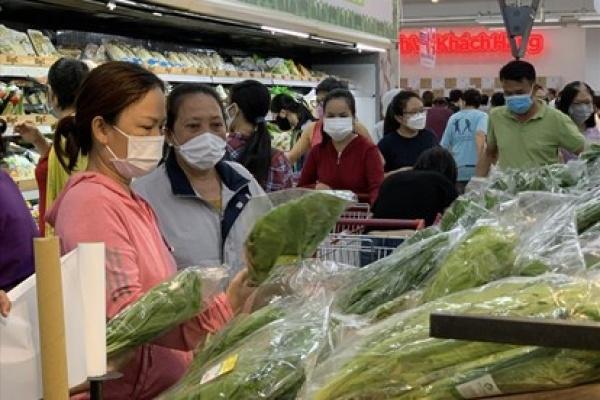
có nhiều người đang đứng ở bên quầy hàng rau